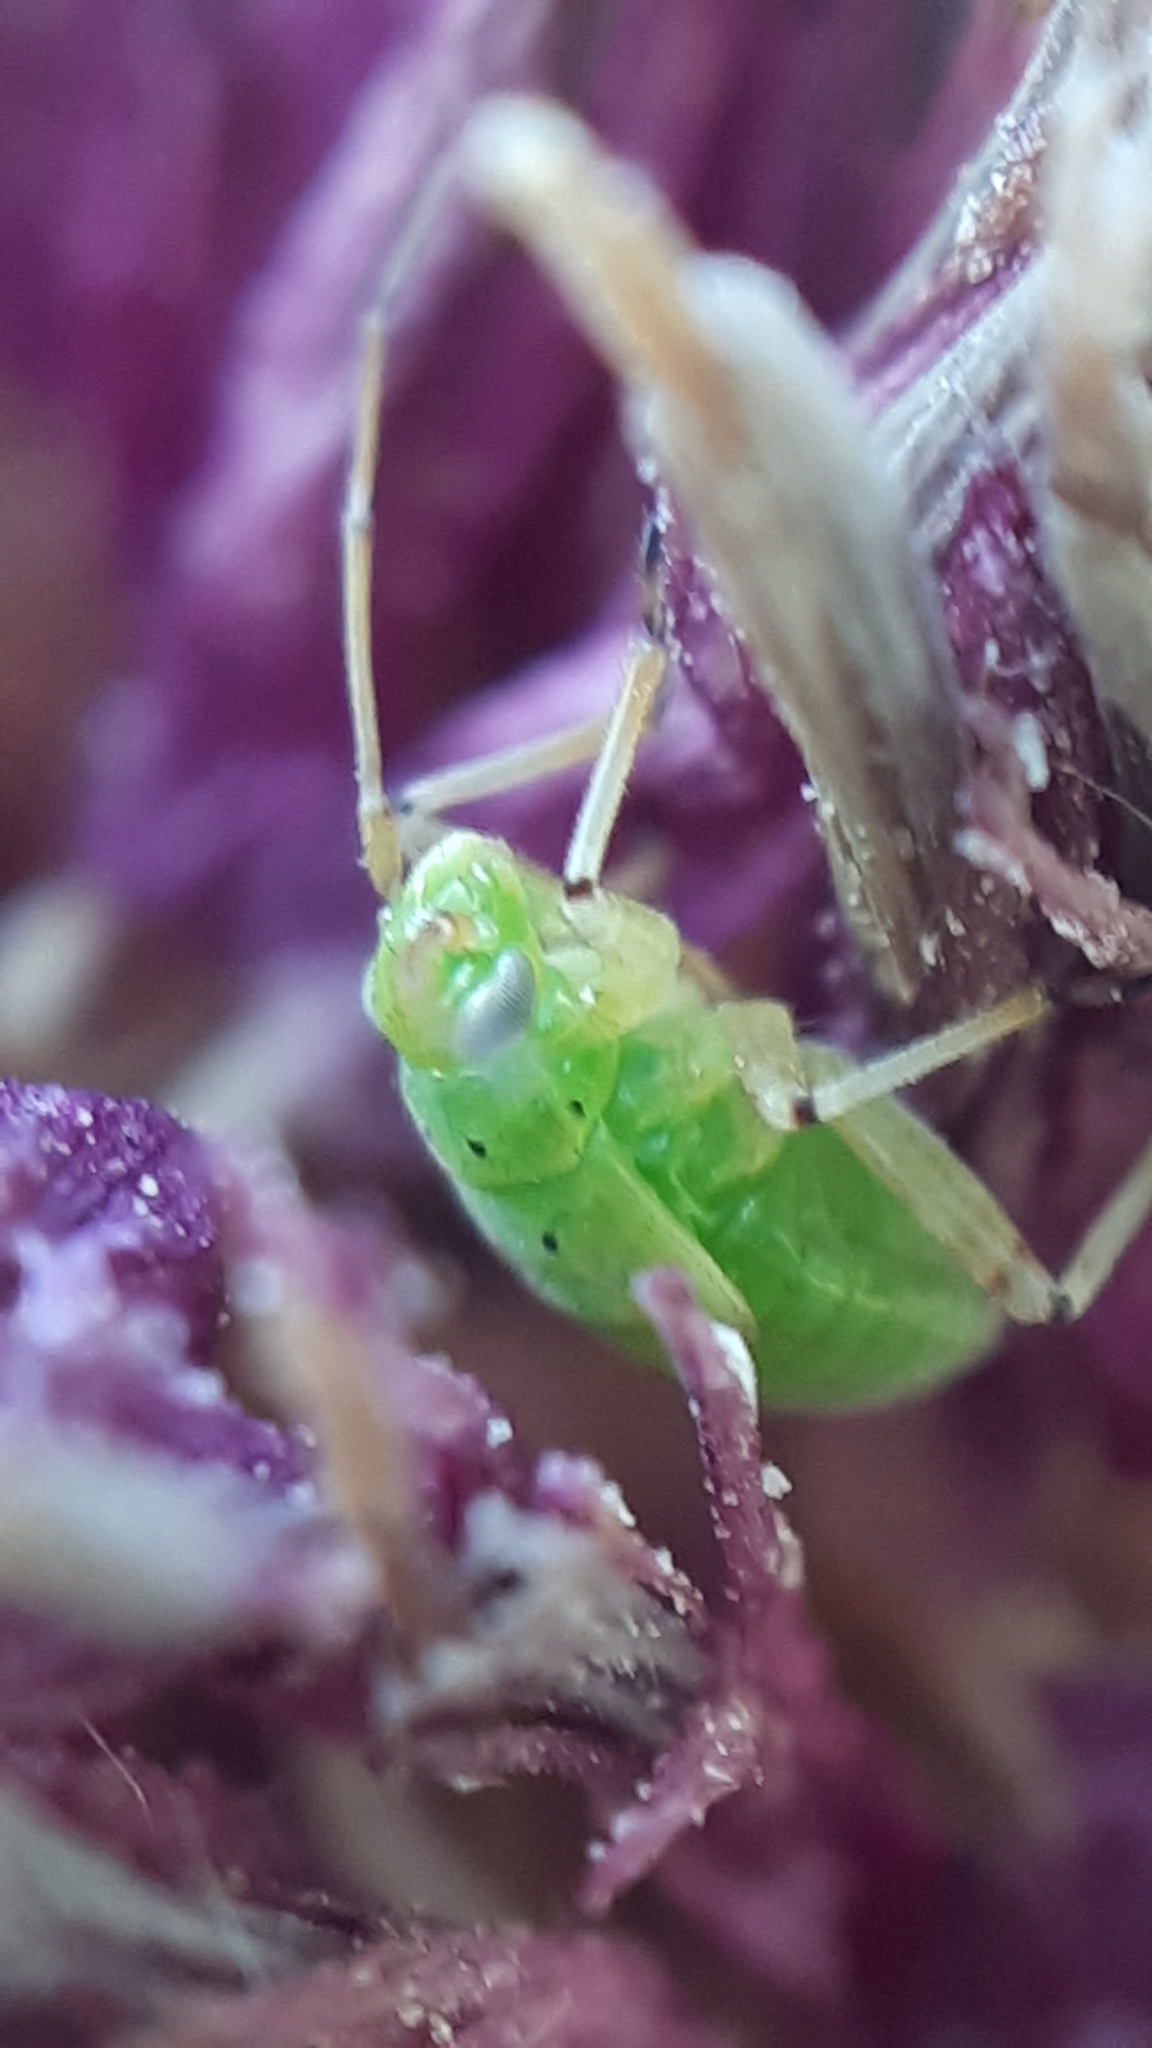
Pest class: lygus_bug